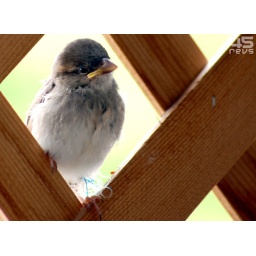
home balcony, north vancouver bc. house sparrow chick. pic by revs